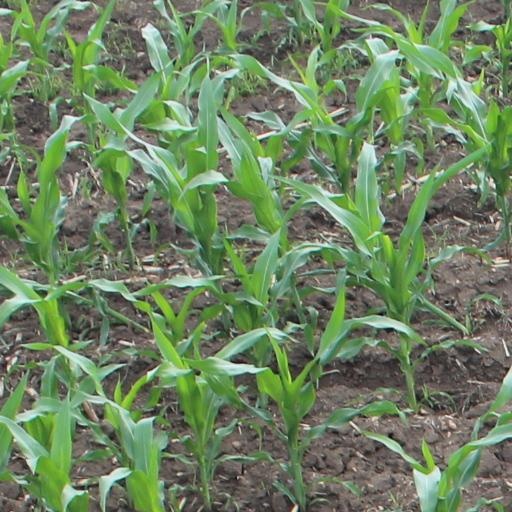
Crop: maize; corn